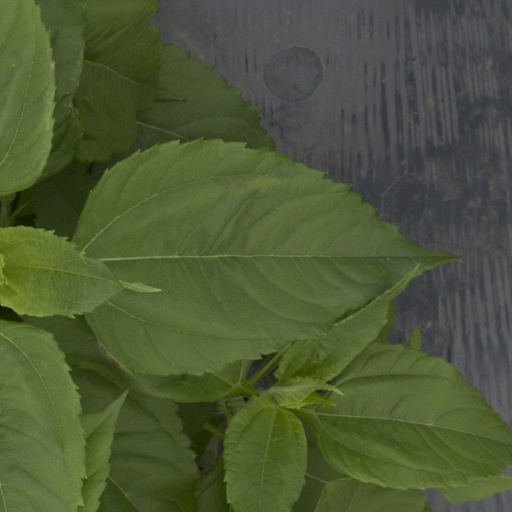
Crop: Jerusalem artichoke